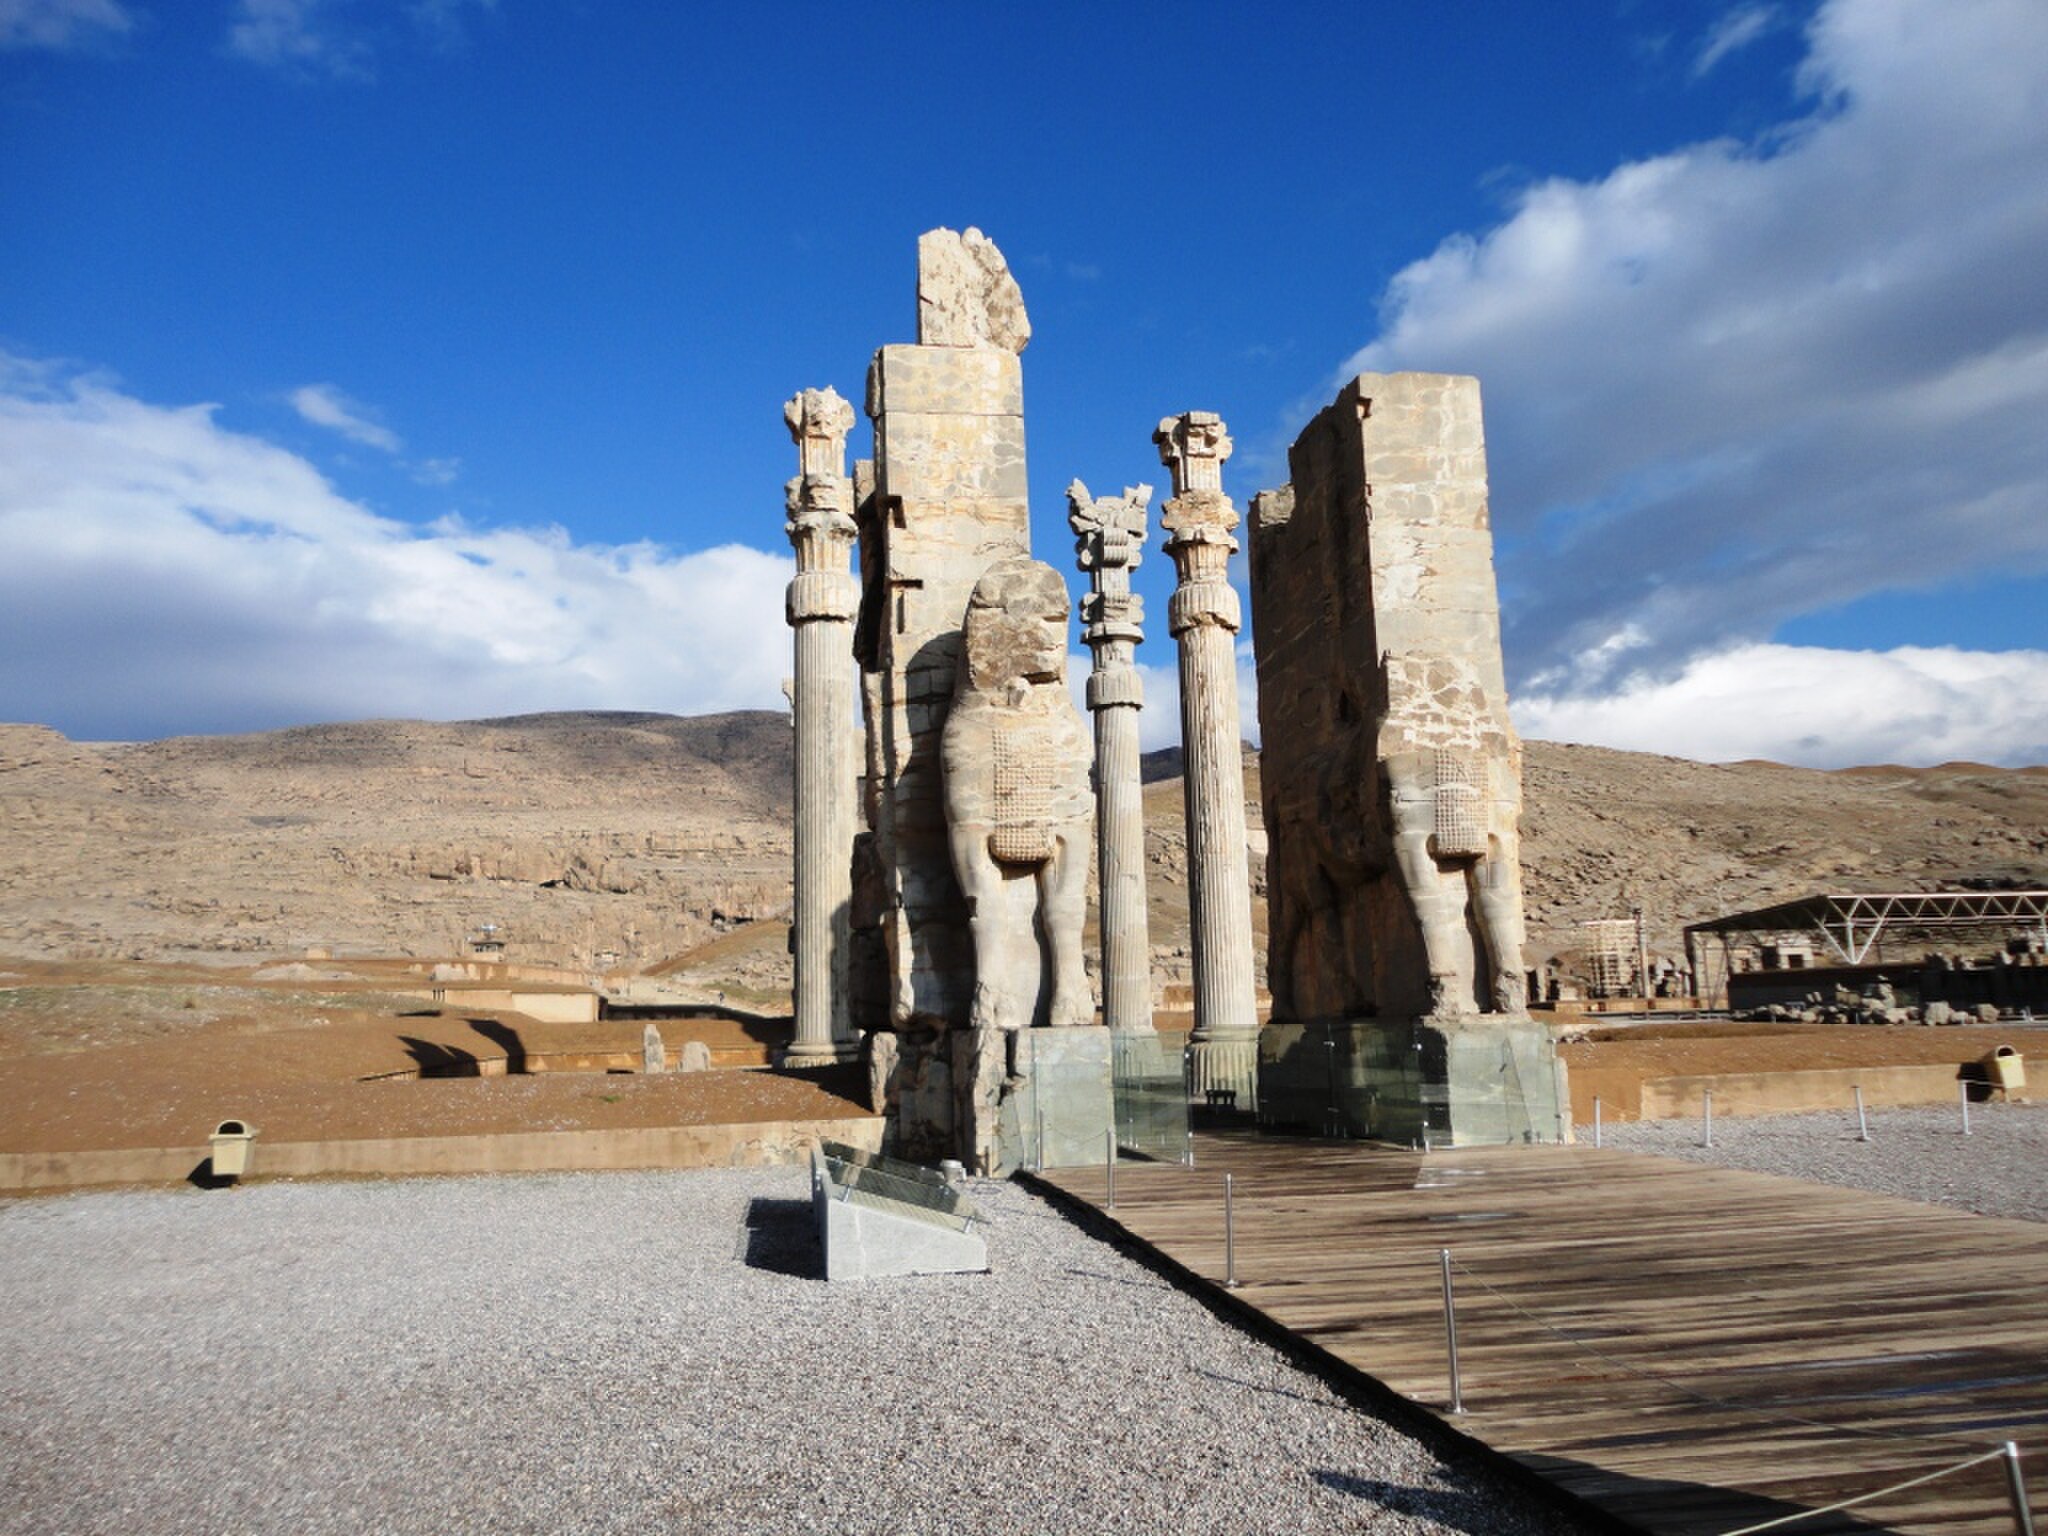
Title: ورود ملل - panoramio
Description: ورود ملل
Date: Taken on 28 November 2011
Categories: Gate of All Nations, Panoramio files uploaded by Panoramio upload bot, Panoramio images reviewed by trusted users, Photos from Panoramio, Photographs taken on 2011-11-28, Files with coordinates missing SDC location of creation, 2011 in Persepolis, Photos from Panoramio ID 4463059